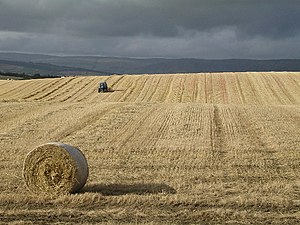
Geograph Britain and Ireland / Typer af billeder
Typisk billede fra landet
Geograph Britain and Ireland er et webbaseret projekt, iværksat i marts 2005, med henblik på at skabe et frit tilgængeligt arkiv med geografisk placerede billeder Storbritannien og Irland.